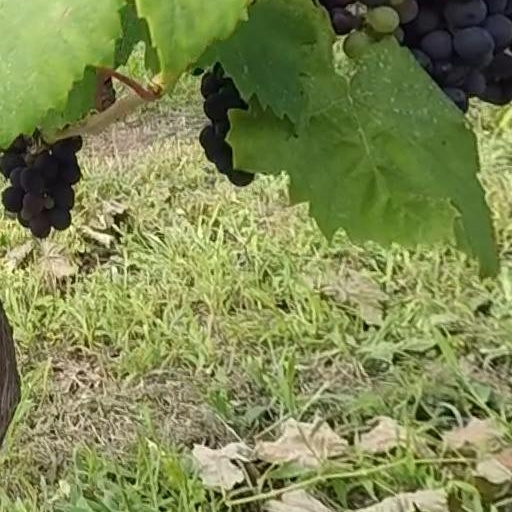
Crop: grape